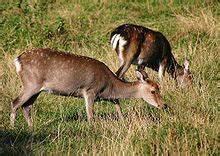
sheep